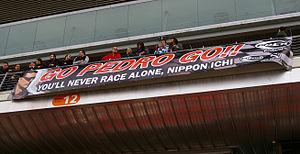
Pedro Martínez de la Rosa, plus connu sous le nom de Pedro de la Rosa, est un pilote automobile espagnol né le 24 février 1971 à Barcelone. Auteur de 105 départs en Formule 1 entre 1999 et 2012, il obtient un podium lors du Grand Prix de Hongrie 2006.